Impacts of the Gaza war

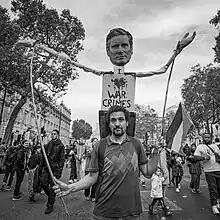
Pro-Palestinian protester criticising Labour leader Keir Starmer, 28 October 2023

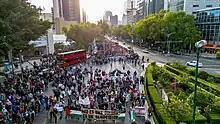
Pro-Palestinian protest in Mexico City, 29 November 2023

A number of countries have recalled their ambassadors to Israel or severed ties altogether; among: Jordan, Bahrain, Turkey, Colombia, Honduras, Chile, Belize, South Africa and Chad. The measures were taken in response to Israel's conflict with Hamas, citing humanitarian concerns about the escalating conflict.